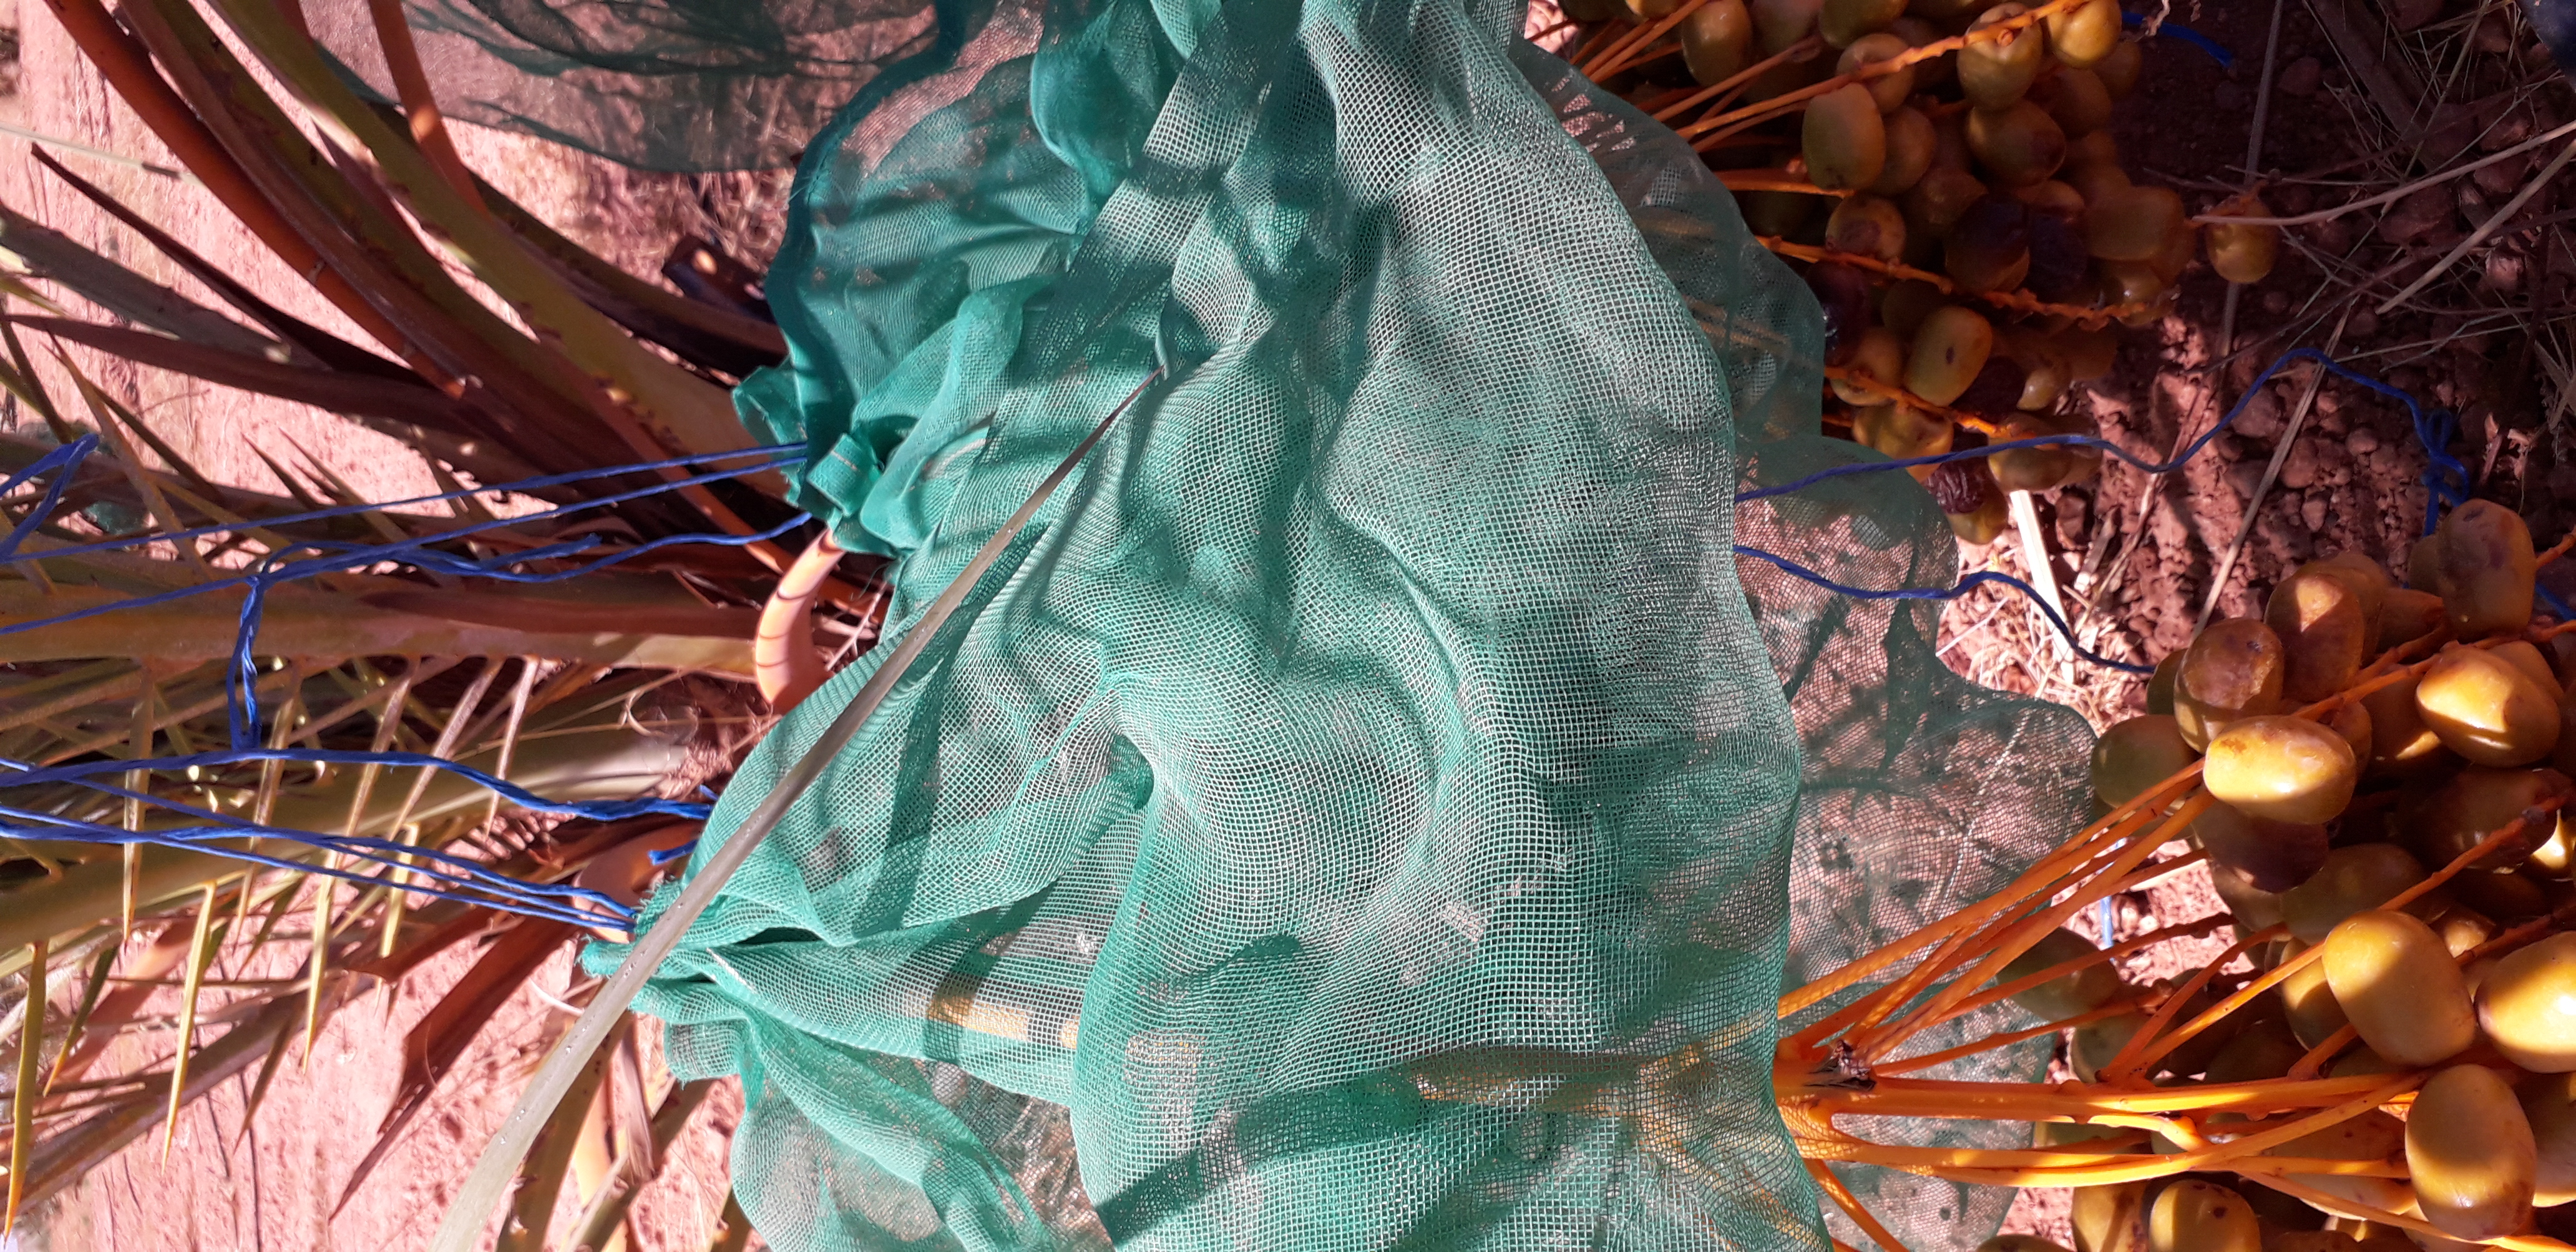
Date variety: Boufagous